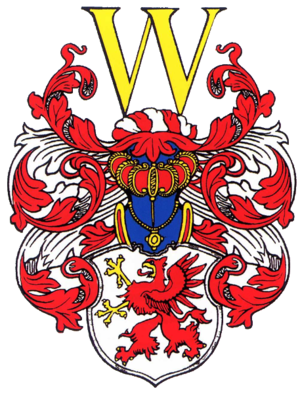
Ueckermünde
Coat of arms of Ueckermünde
Ueckermünde er en by og kommune i det nordøstlige Tyskland med 10.399 indbyggere, beliggende nær floden Ueckers udmunding i Stettin-noret. Kommunen hører til Landkreis Vorpommern-Greifswald og ligger i delstaten Mecklenburg-Vorpommern.